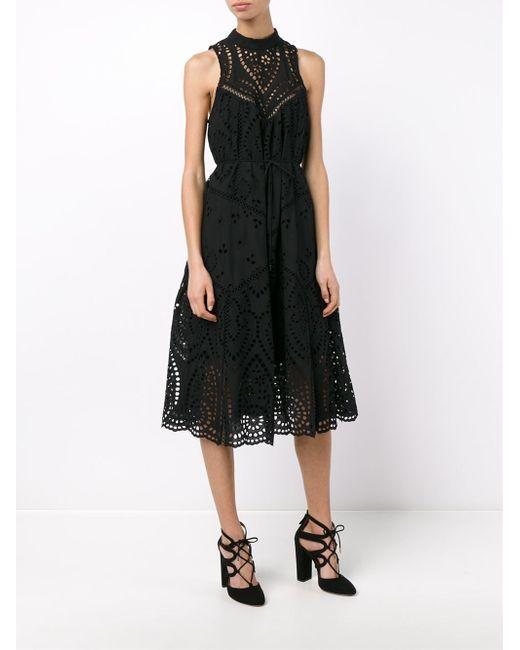
Schwarzes ärmelloses Spitzenkleid für Damen